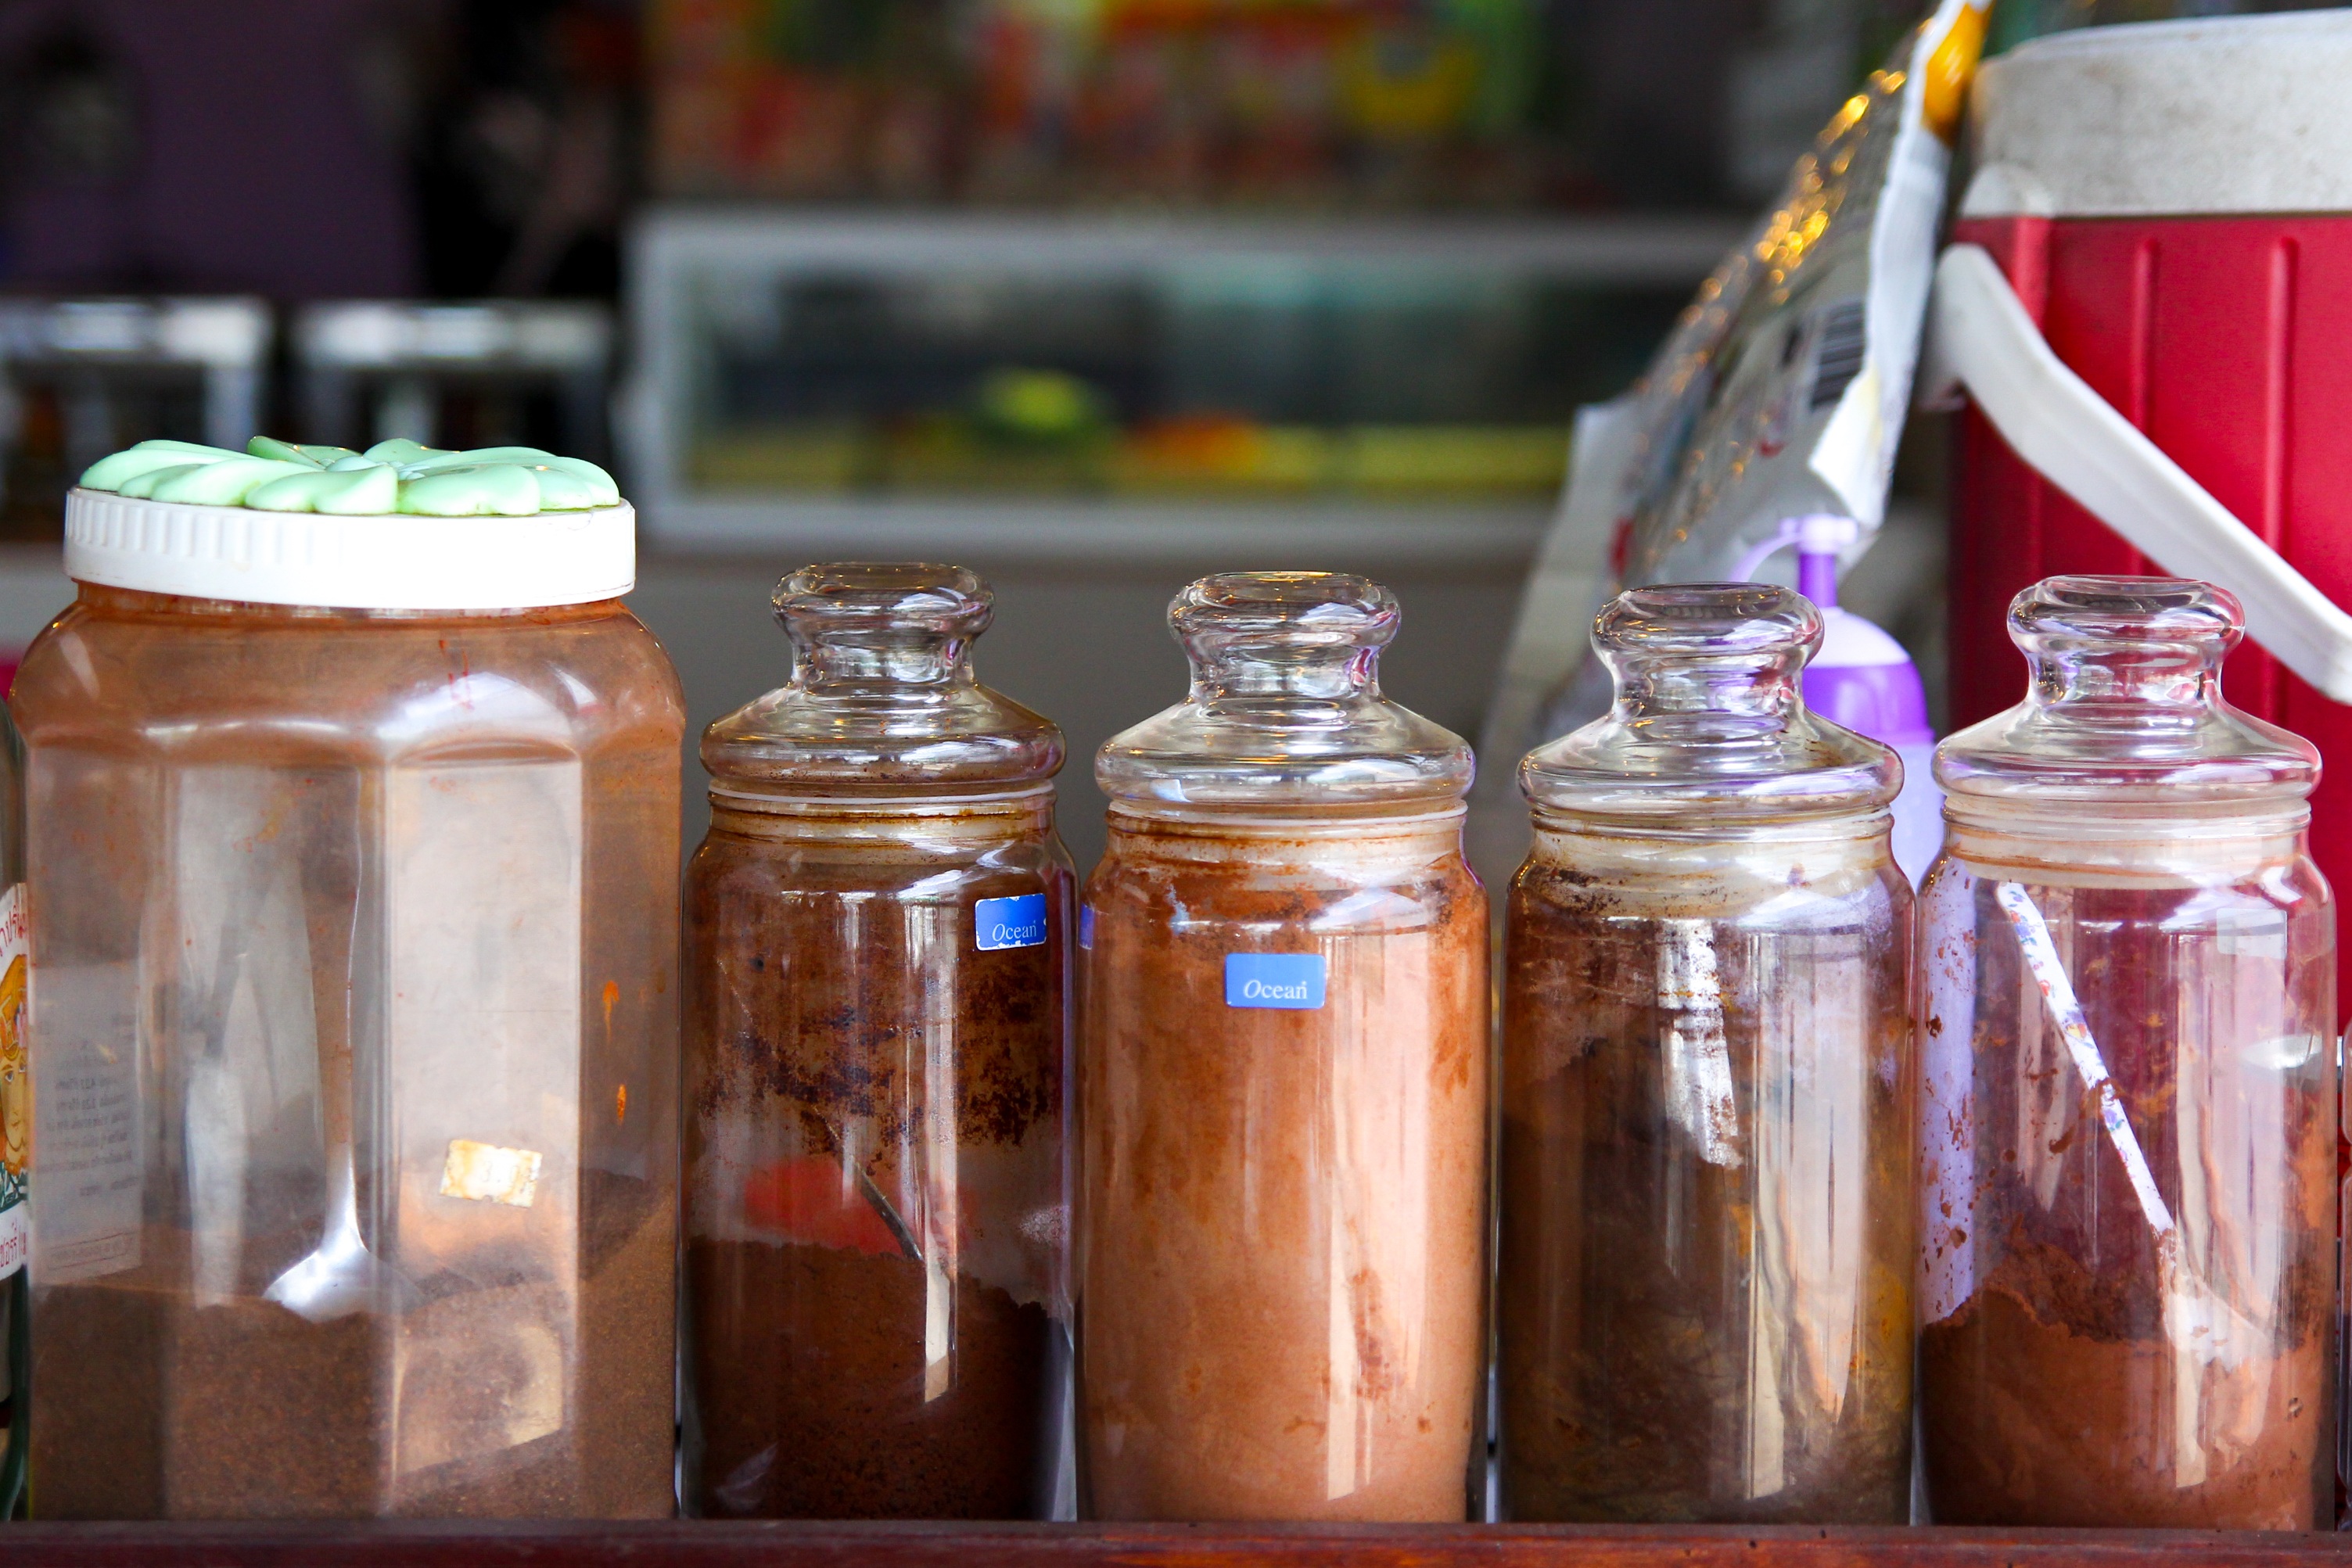
cafe, coffee, cup, food, drink, bottle, mason jar, canning, flavor, drinking coffee, drinkware, food preservation